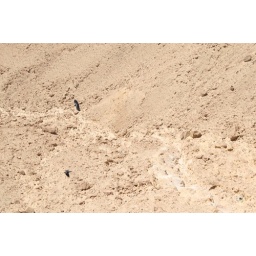
bird flying over machtesh ramon